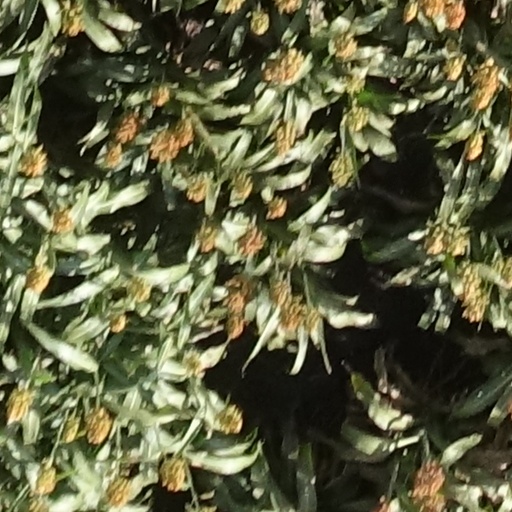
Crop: sorghum